Giuseppe Castiglione (1829–1908)

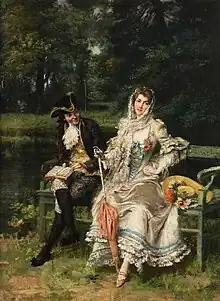
"Couple on a Park Bench"

Giuseppe Castiglione (1829–1908) was an Italian artist known for genre paintings and portraits.